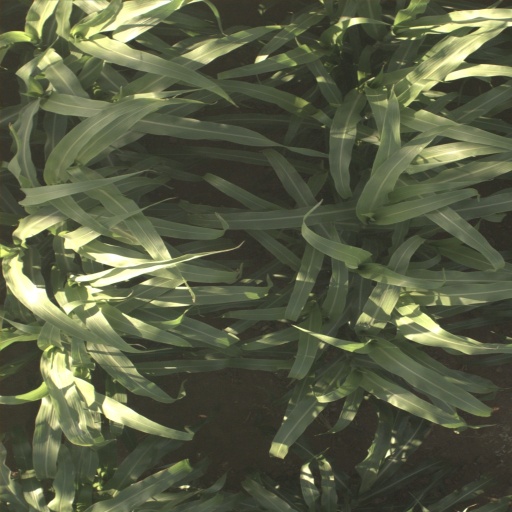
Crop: sorghum